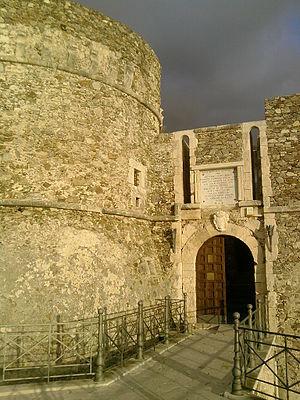
Joachim Murat [ joaʃɛ̃ myʁa], né le 25 mars 1767 à Labastide-Fortunière et mort le 13 octobre 1815 à Pizzo, est un militaire français, haut dignitaire du Premier Empire. Fait maréchal d'Empire et prince français par Napoléon Iᵉʳ, il est également grand amiral de l'Empire, grand-duc de Berg et de Clèves, puis roi de Naples à partir de 1808 sous le nom de Joachim Iᵉʳ.